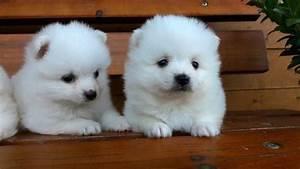
dog